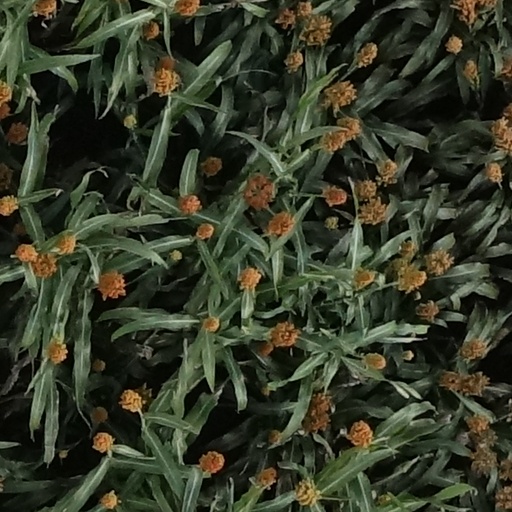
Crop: sorghum